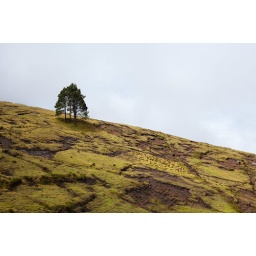
Lonely tree on a hill beaten by erosion